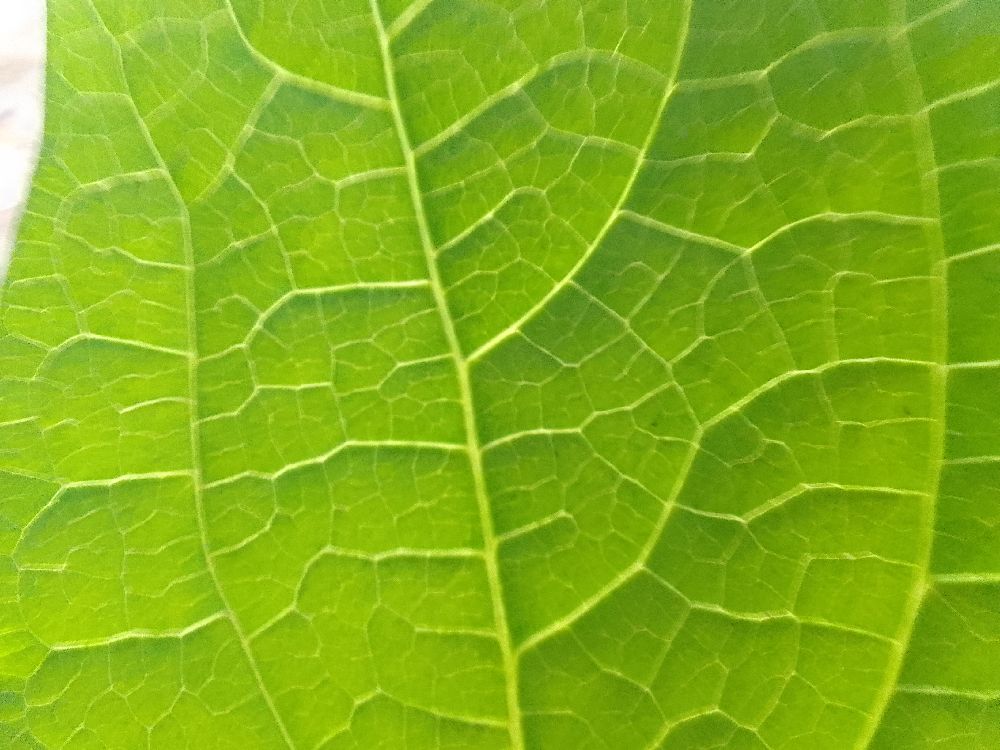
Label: healthy